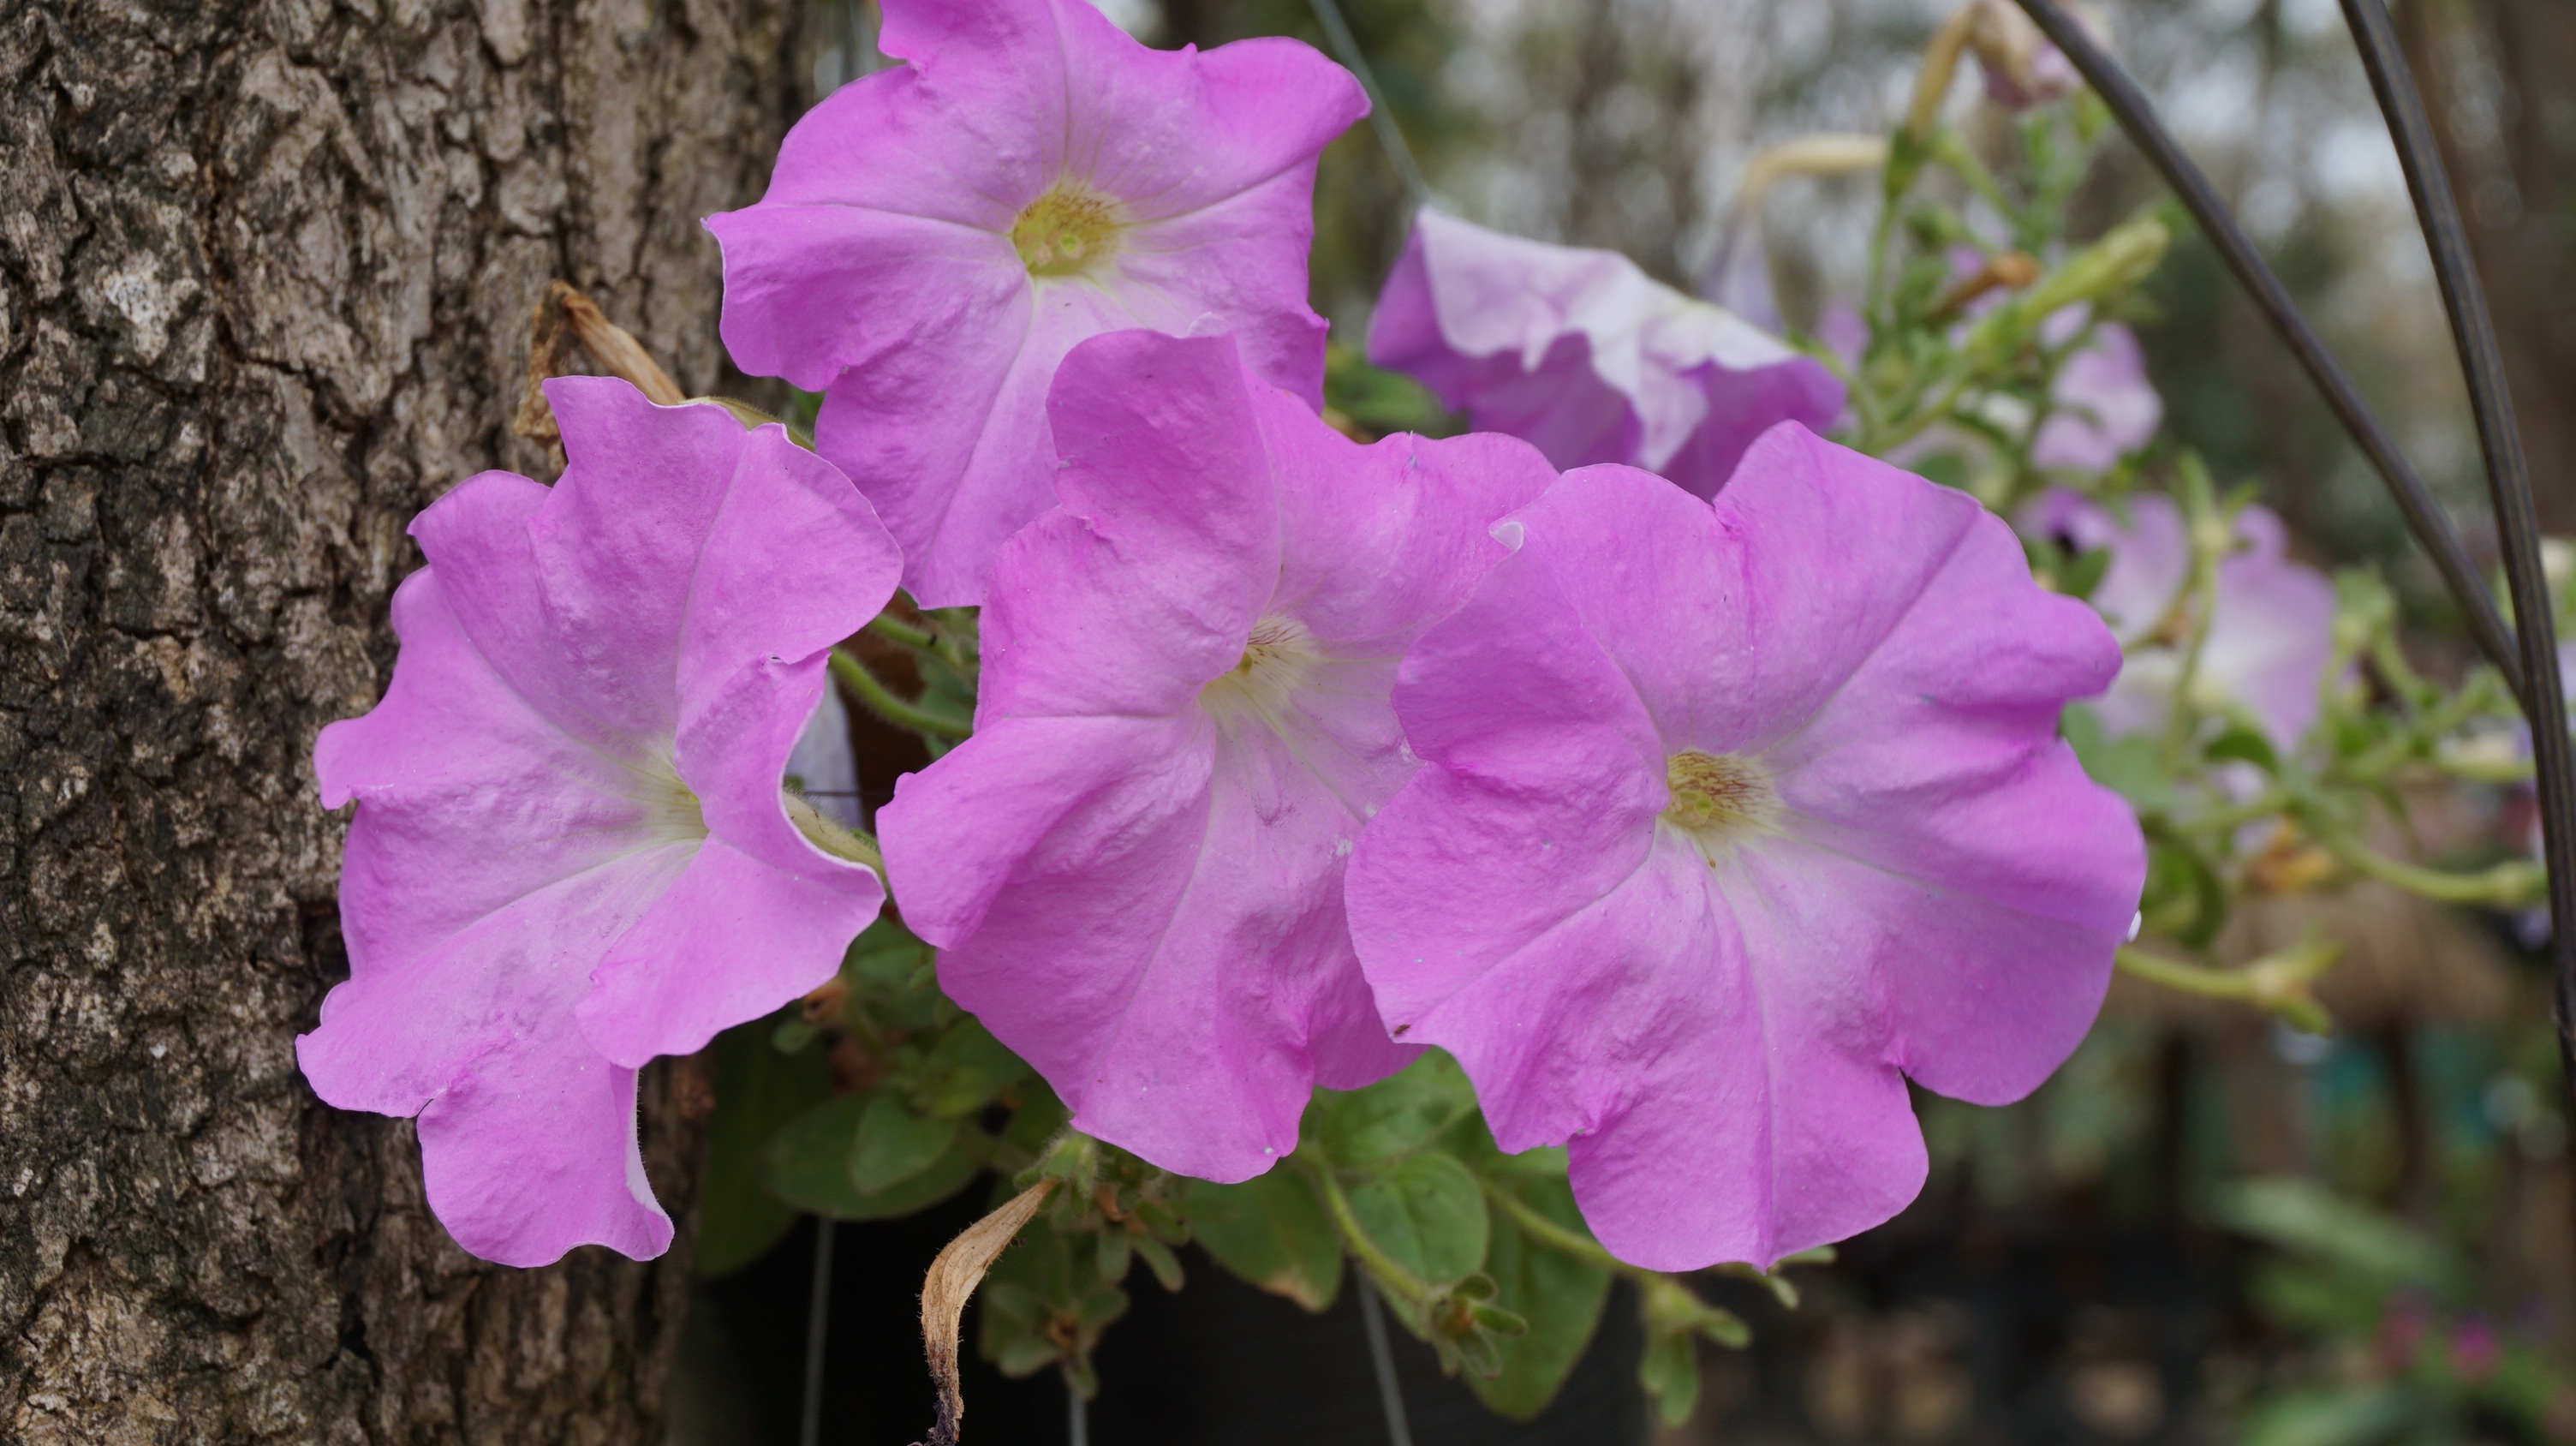
outdoor, open, plant, flower, petal, bloom, summer, botany, garden, pink, flora, flowers, the, shrub, beautiful, flowering plant, annual plant, woody plant, land plant, pilates ii tasmania